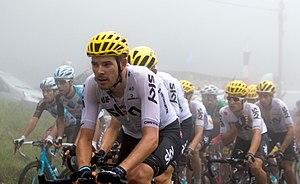
La 12ᵉ étape du Tour de France 2017 se déroule le jeudi 13 juillet 2017 entre Pau et Peyragudes, sur une distance de 214,5 kilomètres. Elle est remportée par Romain Bardet devant Rigoberto Urán et Fabio Aru.